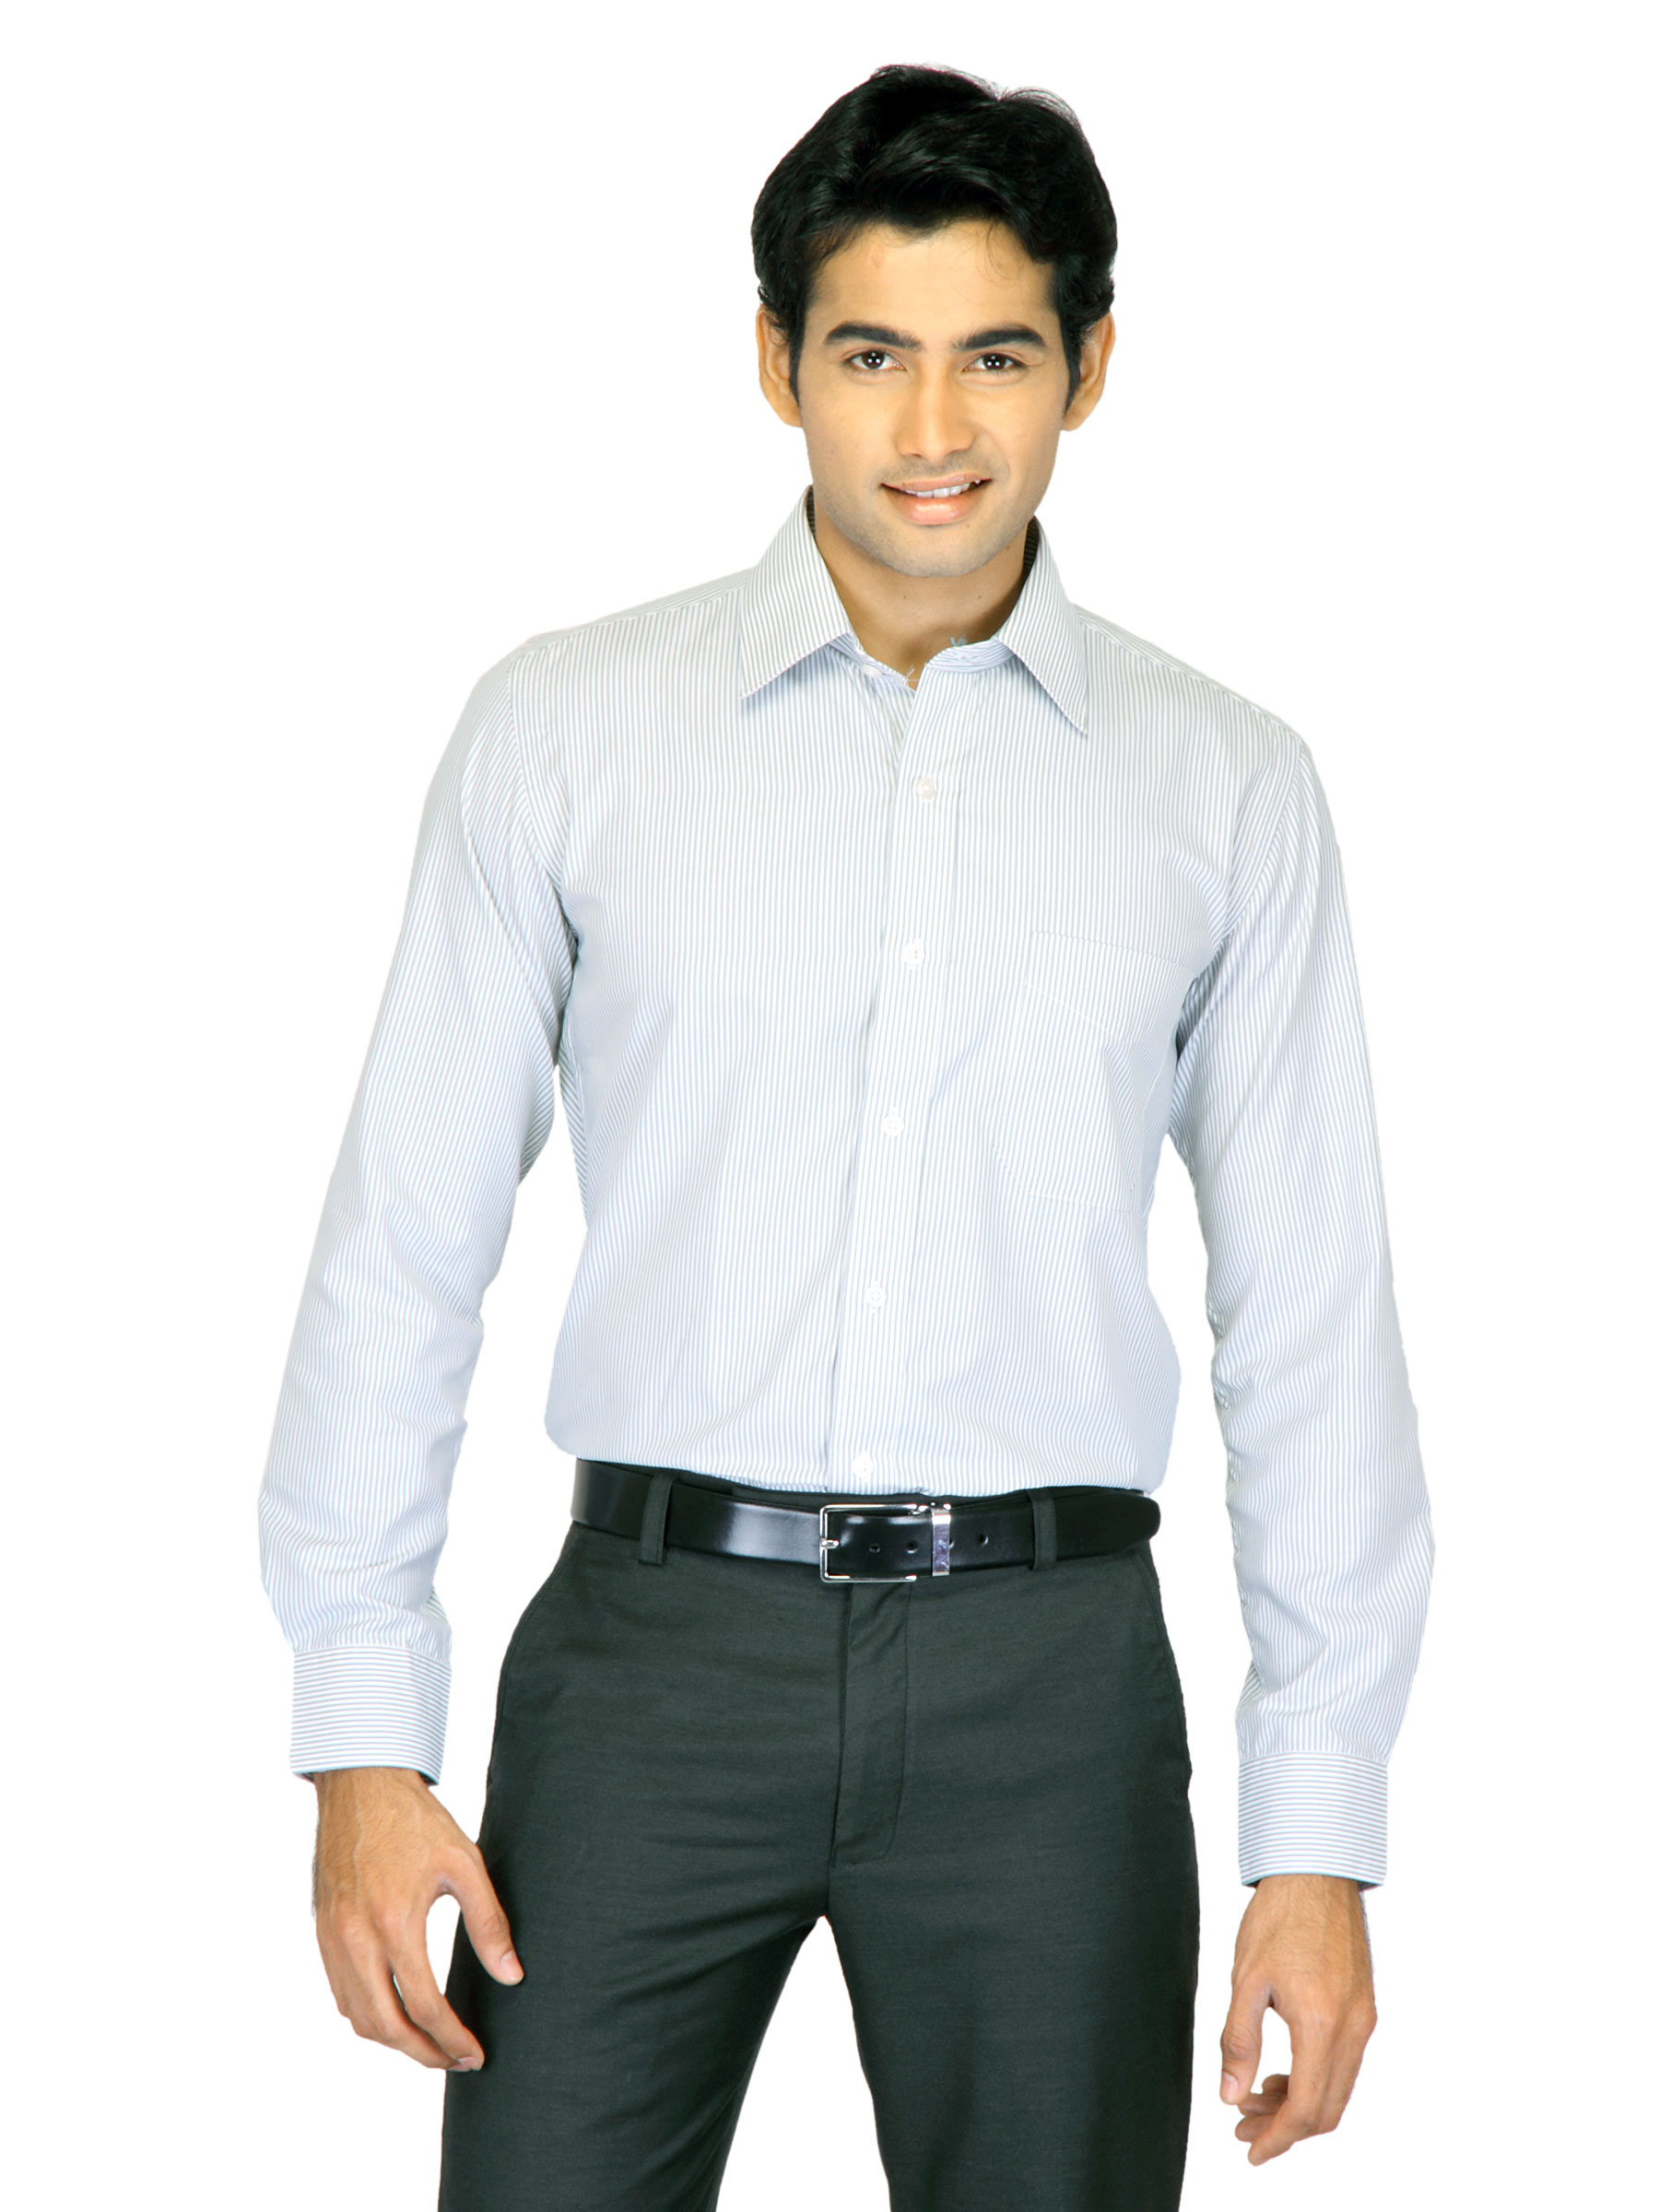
Mark Taylor Men White Striped Shirt
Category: Apparel / Topwear / Shirts
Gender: Men
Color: White
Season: Fall 2011
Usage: Formal